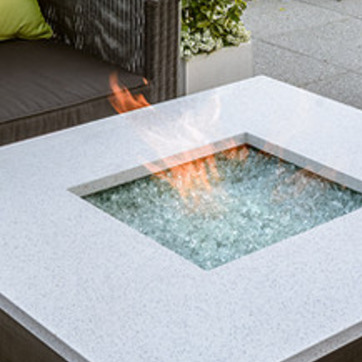
Material: other